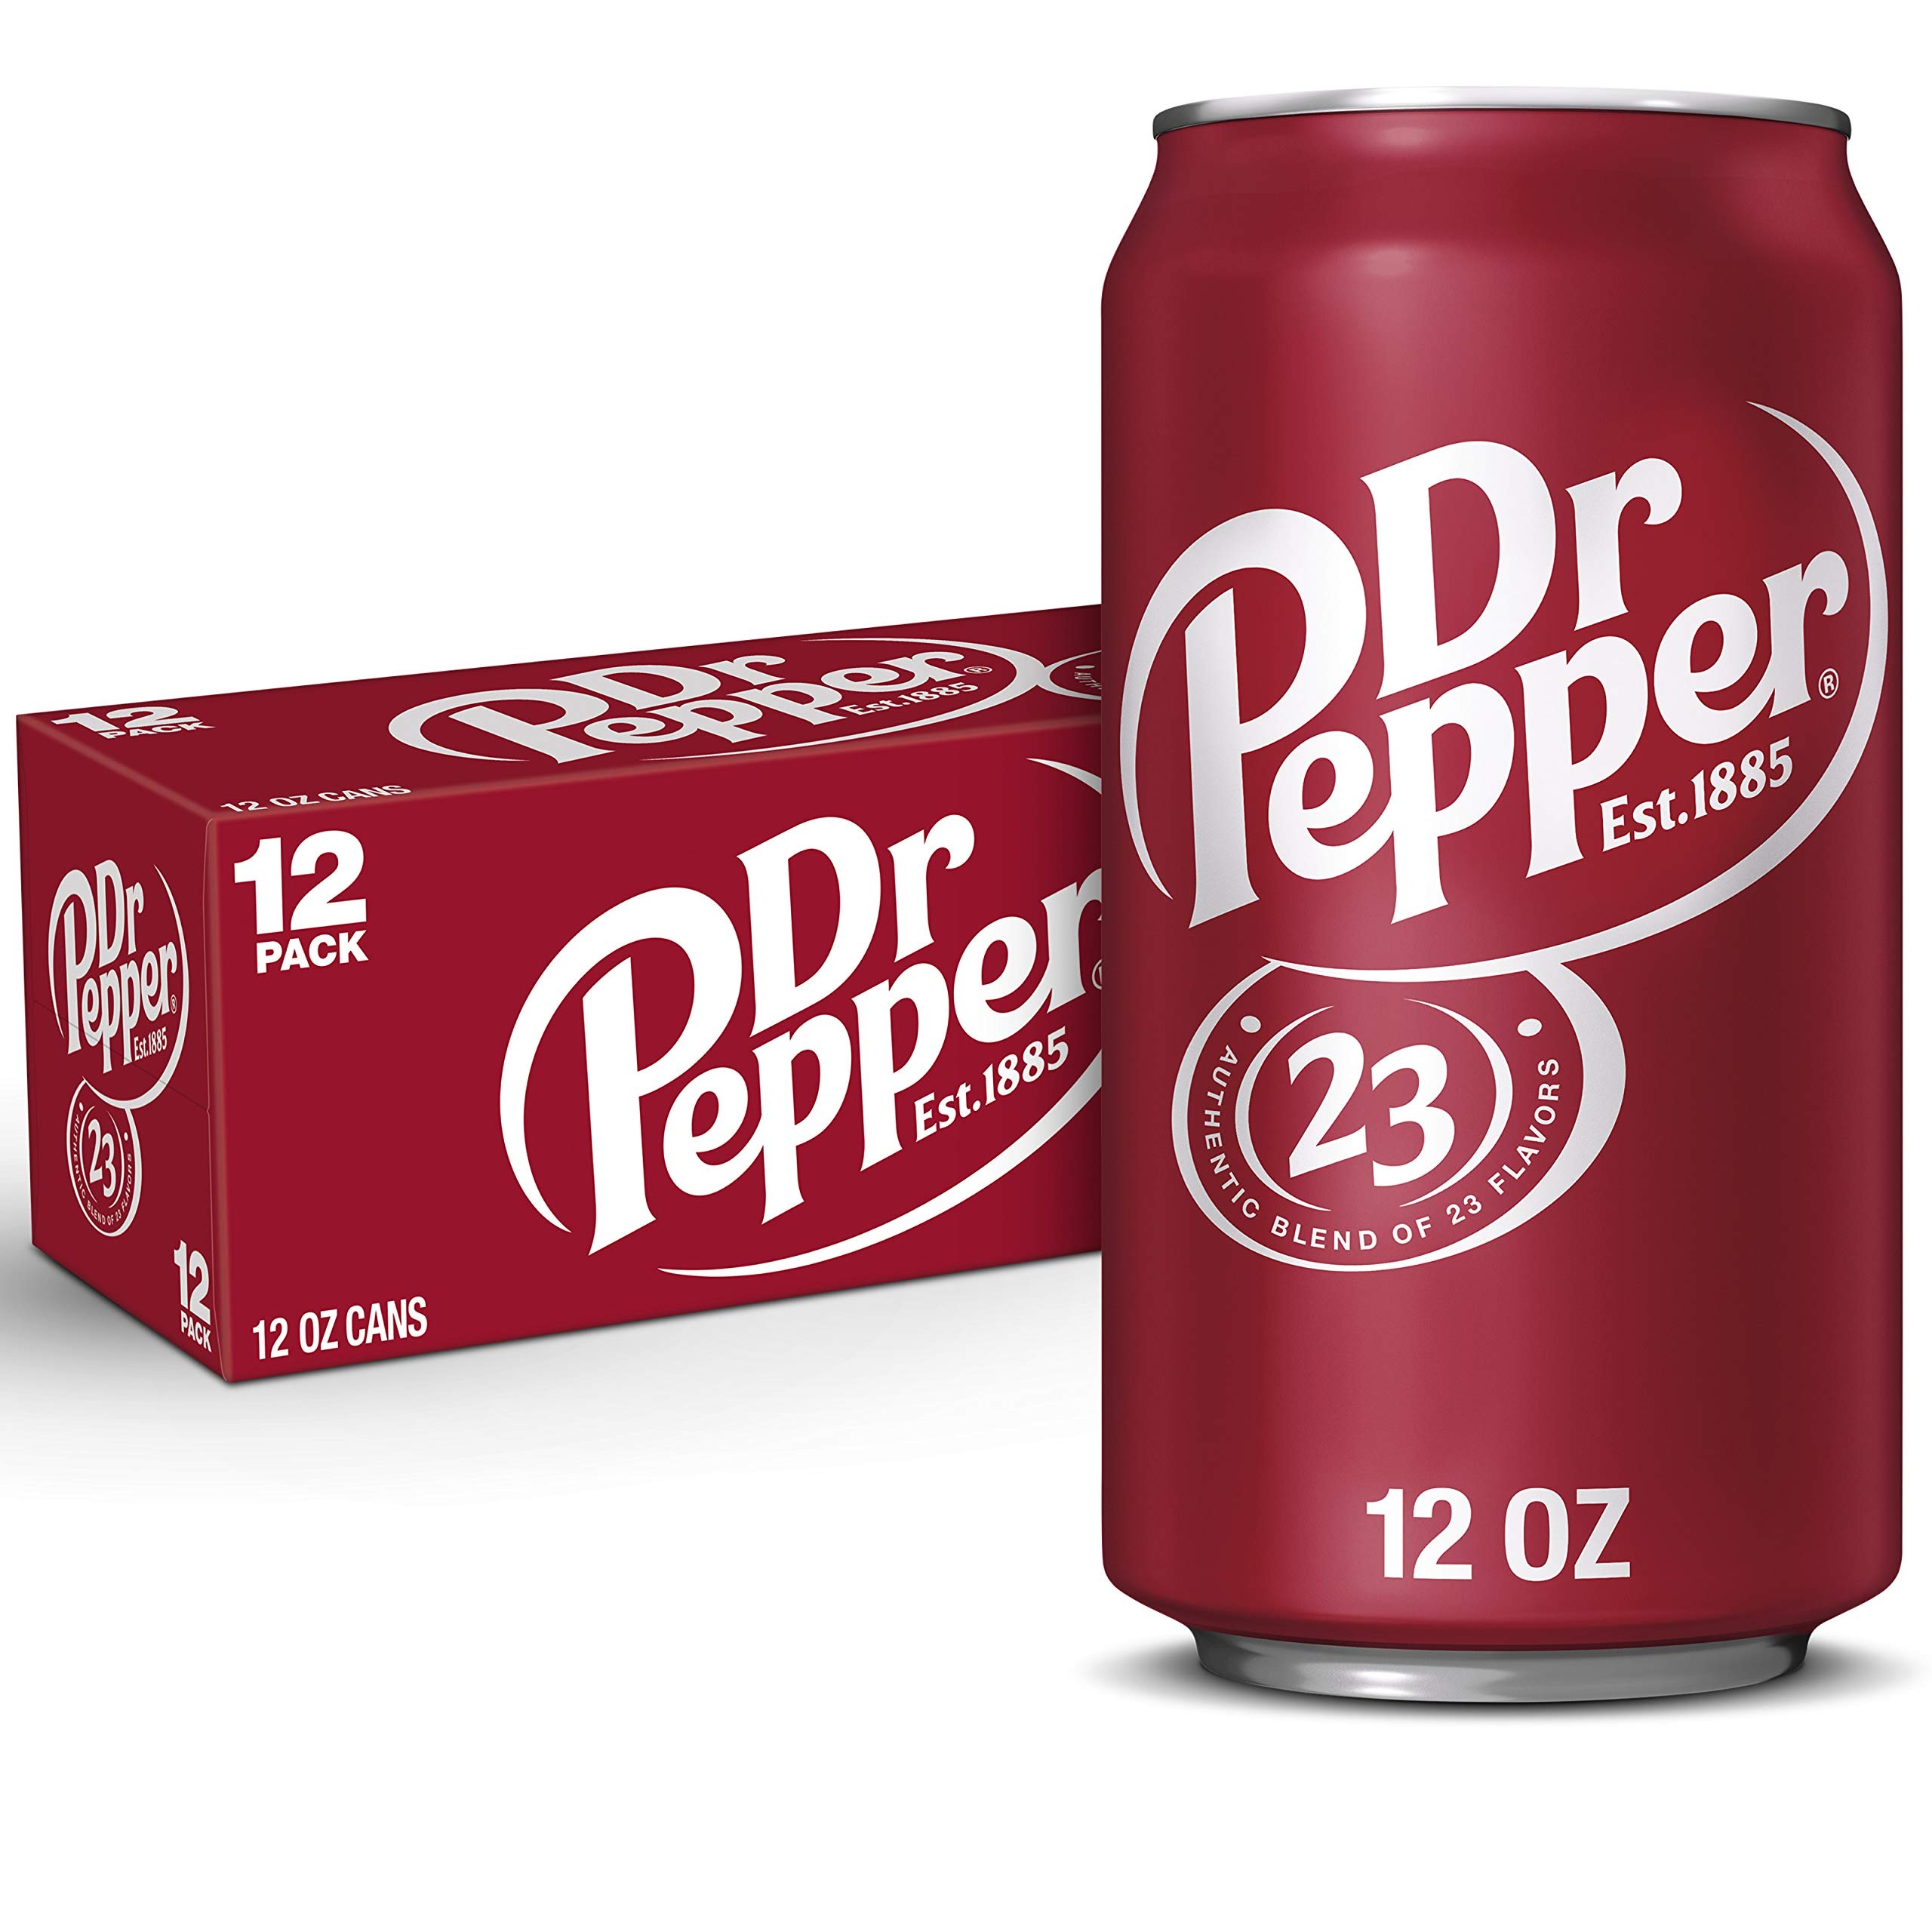
Item Name: Dr Pepper Soda, 12 fl oz cans, 12 pack
Bullet Point 1: UNIQUE TASTE: Dr Pepper is the uniquely satisfying beverage whether you enjoy the original or any of the varieties like Dr Pepper Cherry, Dr Pepper & Cream Soda and Dr Pepper Zero Sugar.
Bullet Point 2: ALL DAY REFRESHMENT: Enjoy a Dr Pepper at all game day occasions, or really any day! Crack a Pepper at dinner, lunch, or breakfast.
Bullet Point 3: PERFECT PAIRING: Pizza, burgers or rotisserie chicken, Dr Pepper is the perfect companion for every college football occasion, whether you’re tailgating or home-gating.
Bullet Point 4: ORIGINAL FLAVOR: Established in 1885, Dr Pepper has delivered satisfying refreshment for 135 years.
Bullet Point 5: ALWAYS A TREAT: Rich, smooth and delicious every time, Dr Pepper packs a mouthful of flavor with every sip (you’re welcome, taste buds).
Value: 144.0
Unit: Fl Oz

Price: 9.99